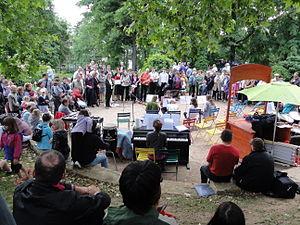
Spectacle lors de la Fête de l'iris d'Oullins (en mai) dans le parc Chabrières
Oullins est une commune française située dans la métropole de Lyon en région Auvergne-Rhône-Alpes. Le s final ne se prononce pas.